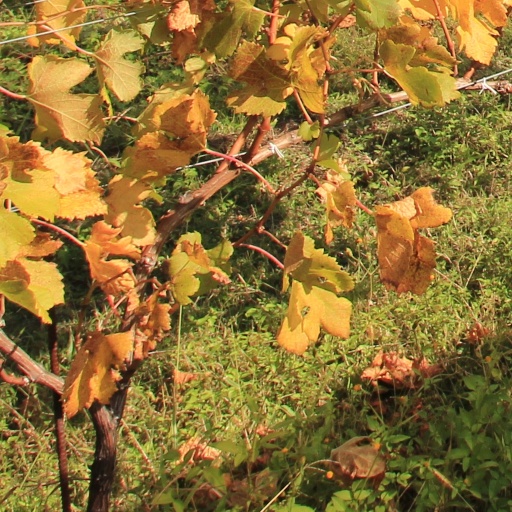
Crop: grape